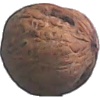
Label: walnut